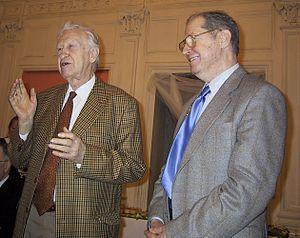
Vassily Vassilievitch Smyslov est un joueur d'échecs soviétique et russe.